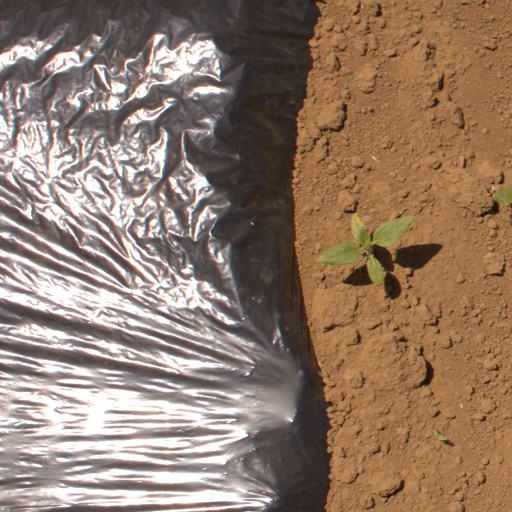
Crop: Jerusalem artichoke